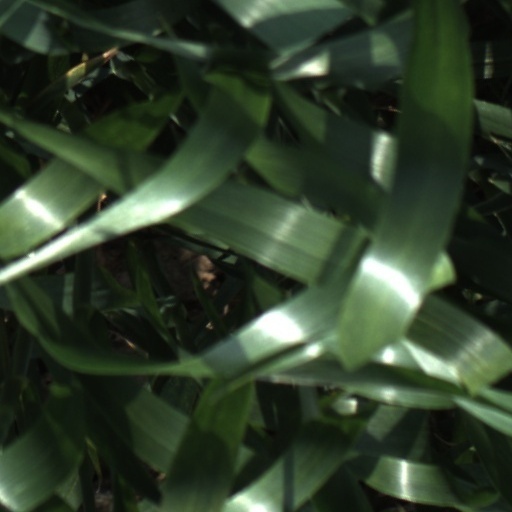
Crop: wheat